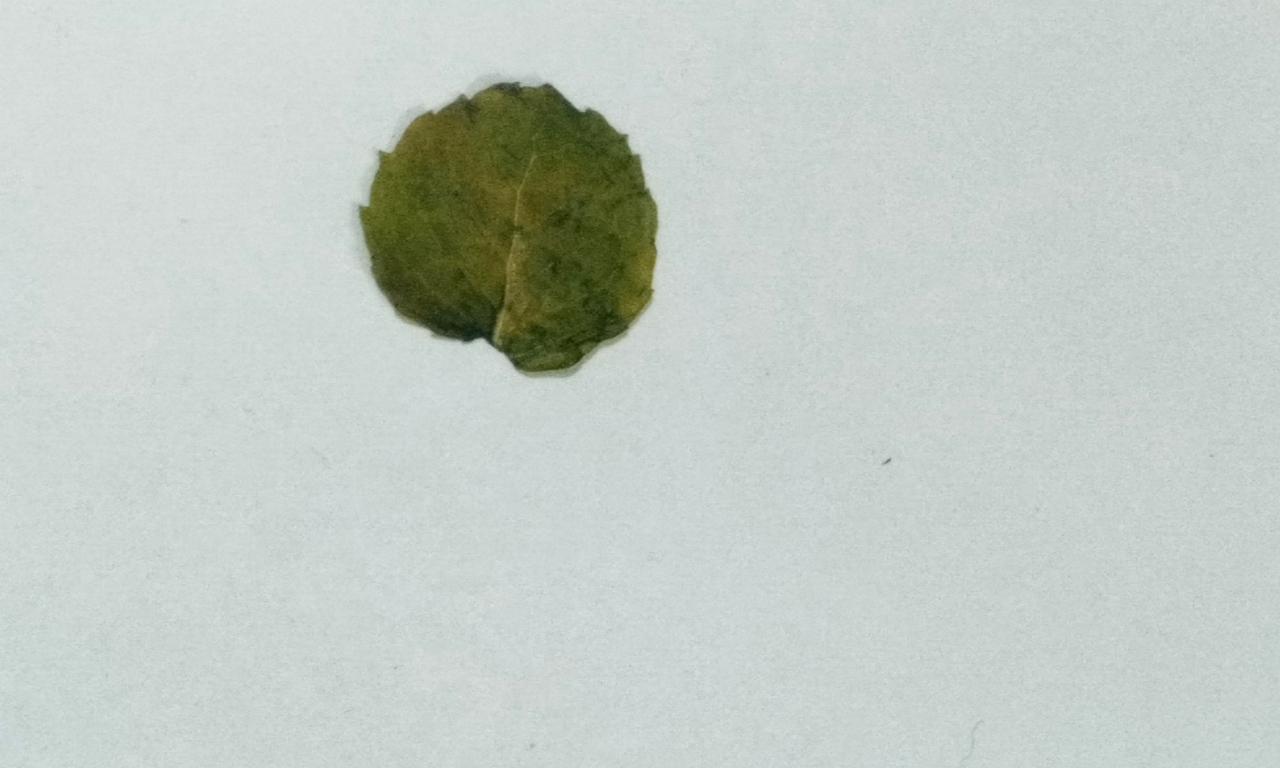
Label: Dried